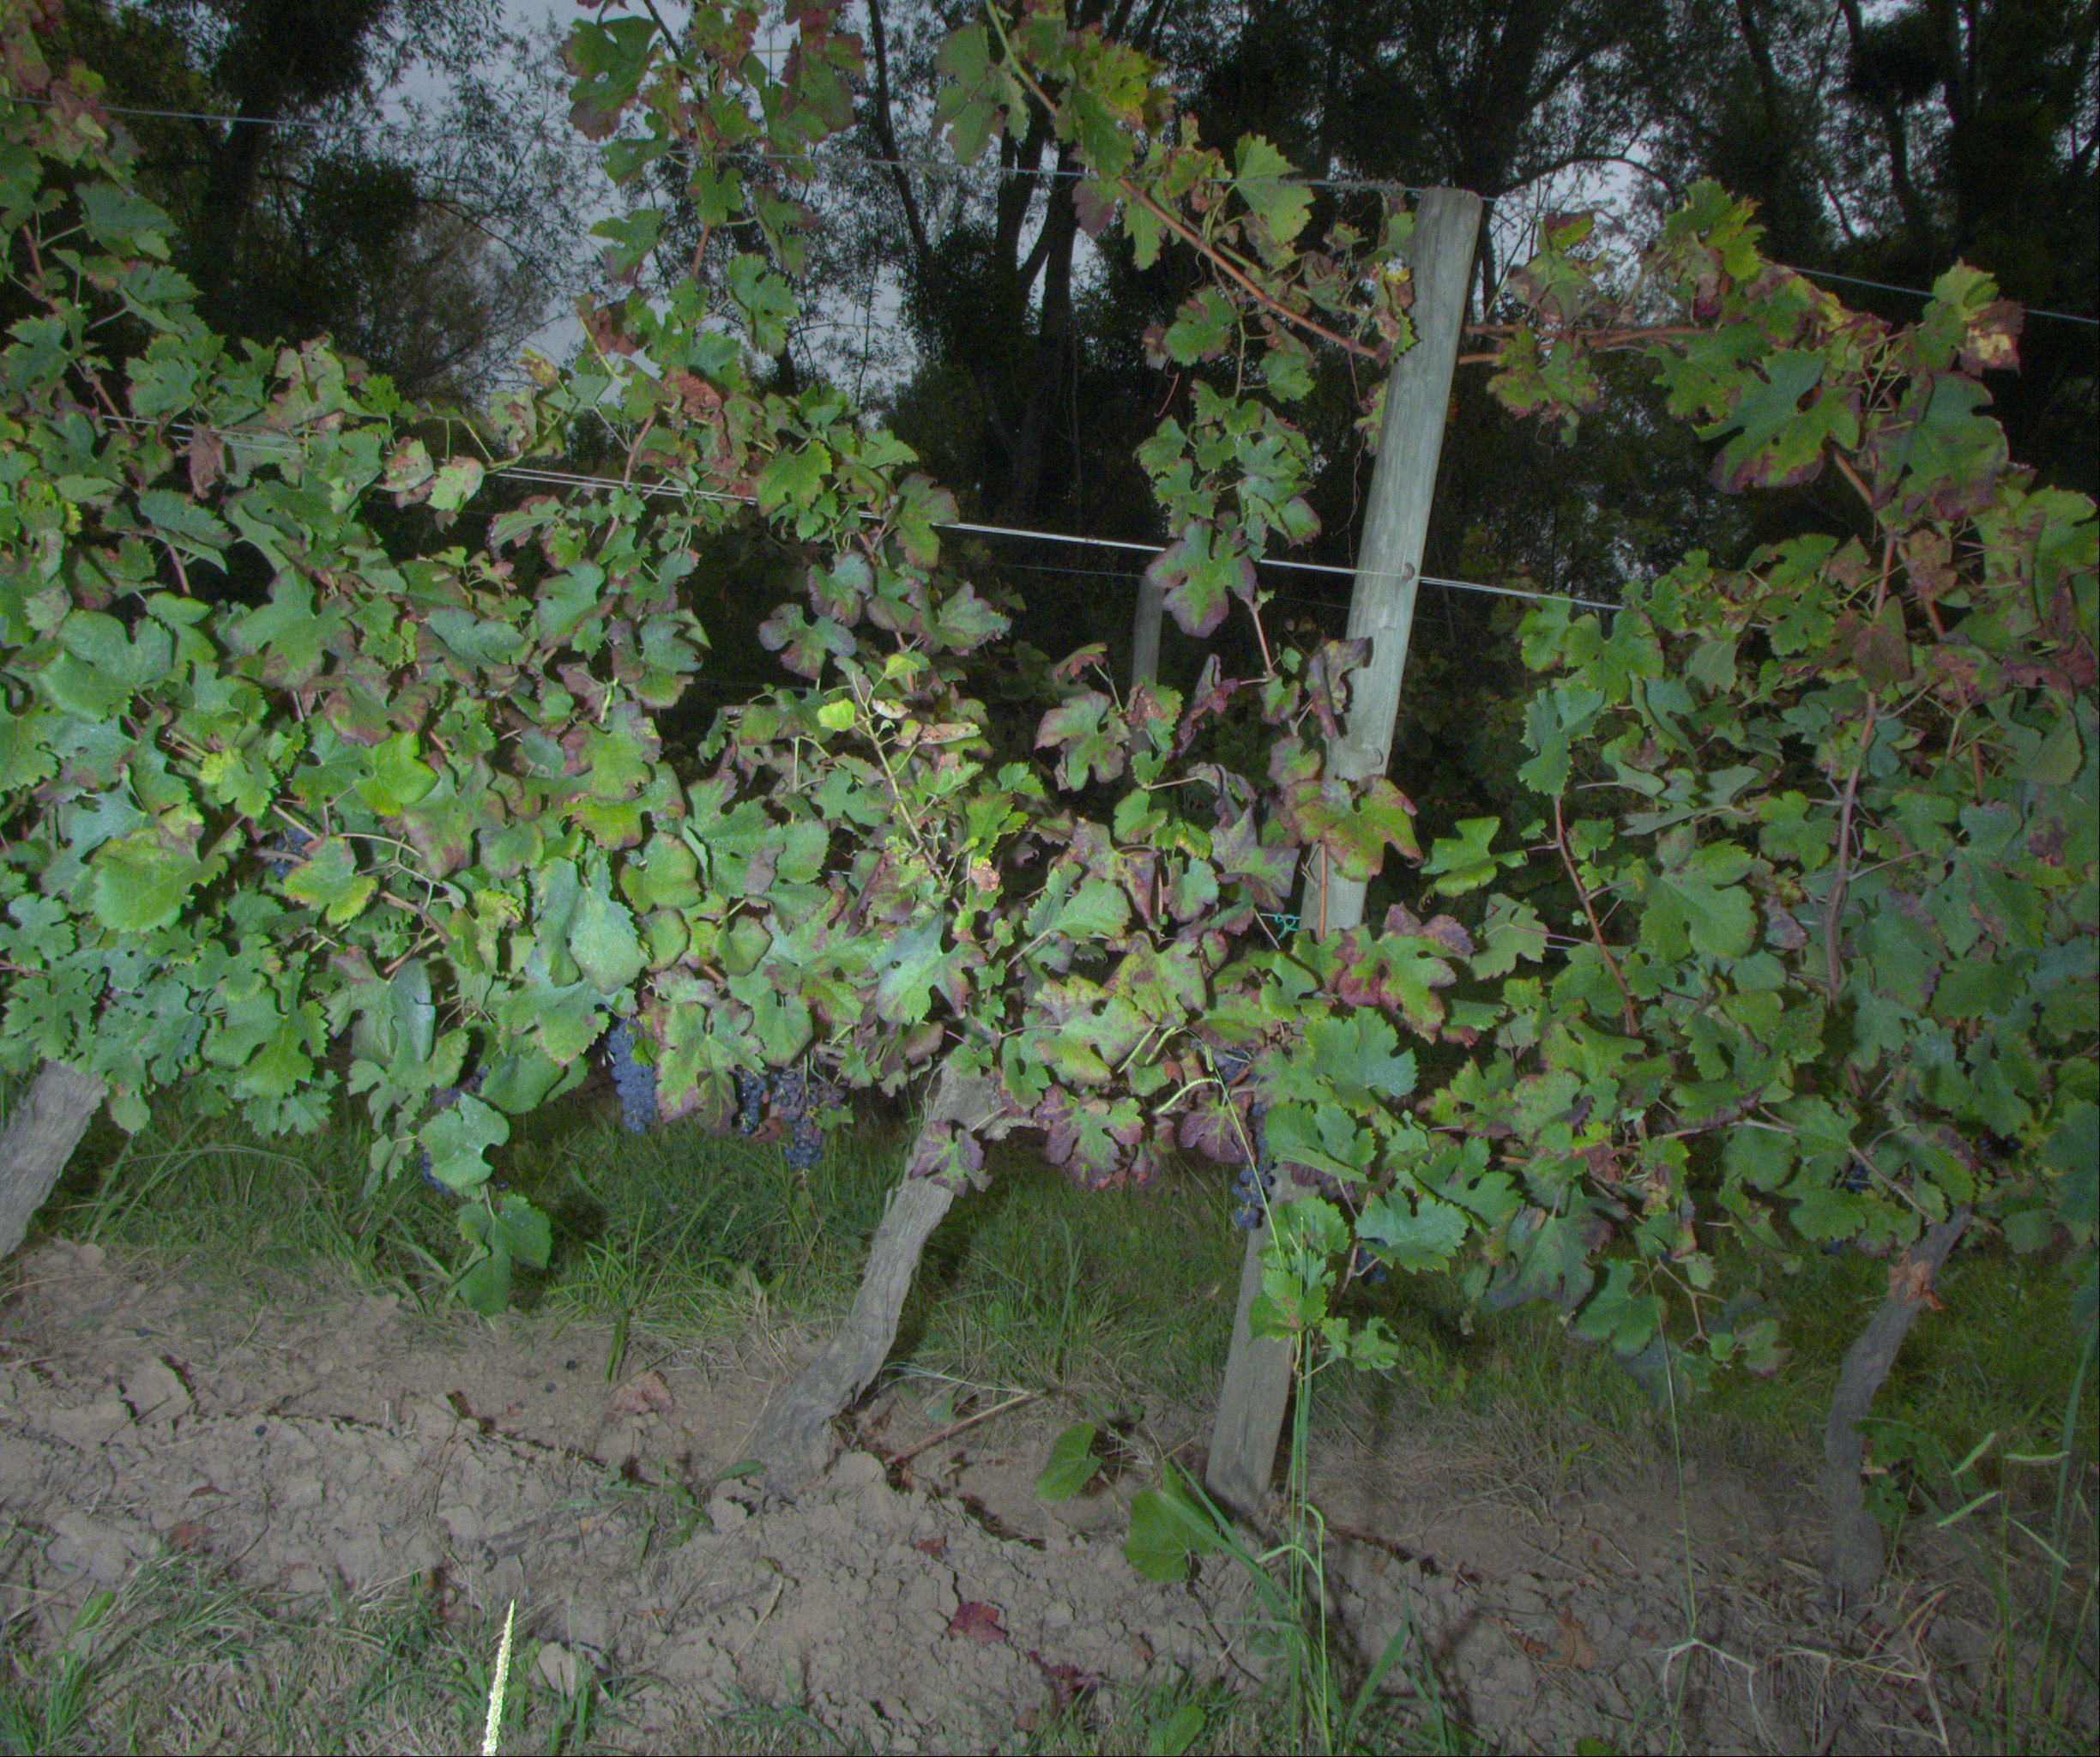
Grape variety: merlot
Disease: confounding disease (conf)